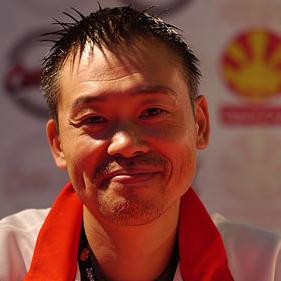
Age: 46